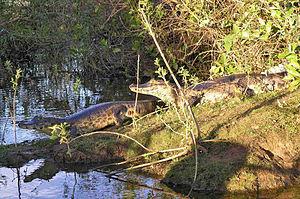
Crocodilia, est un ordre de reptiles aquatiques ovipares et carnivores qui vivent dans les zones tropicales et subtropicales de la planète. Ils sont apparus sous leur forme actuelle il y a au moins 167,7 millions d'années, c'est-à-dire vers le milieu du Jurassique. Les conceptions modernes situent l'origine des crocodiliens parmi un sous-groupe d'archosauriens terrestres du Trias ancien, il y a environ 240 Ma. De ce fait, ils sont considérés aujourd'hui comme les plus proches parents des oiseaux, lesquels descendent des dinosaures, autres archosauriens. L'ordre des Crocodilia regroupe tous les crocodiliens actuels, placés en deux ou trois familles : les Crocodylidae, les Alligatoridae et pour certaines classifications les Gavialidae. La systématique de ce groupe est très discutée depuis les années 2000. Bien que le terme « crocodiles » soit parfois utilisé pour l'ensemble de ces animaux, il est moins ambigu d'utiliser le terme « crocodiliens ».